Son jarocho

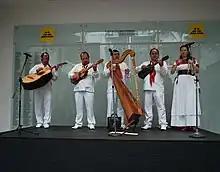
Son Jarocho group Zarahuato performing at the Museo de Arte Popular.

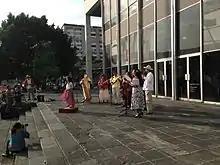
Representation of traditional dance

The most widely known "son jarocho" is "La Bamba", which has been popularized through the version by Ritchie Valens and the American movie of the same name. Other famous "sones jarochos" are "El Coco" and "La Iguana" and "El Cascabel", all of which have a call and response form, and "El Chuchumbé", "La Bruja".